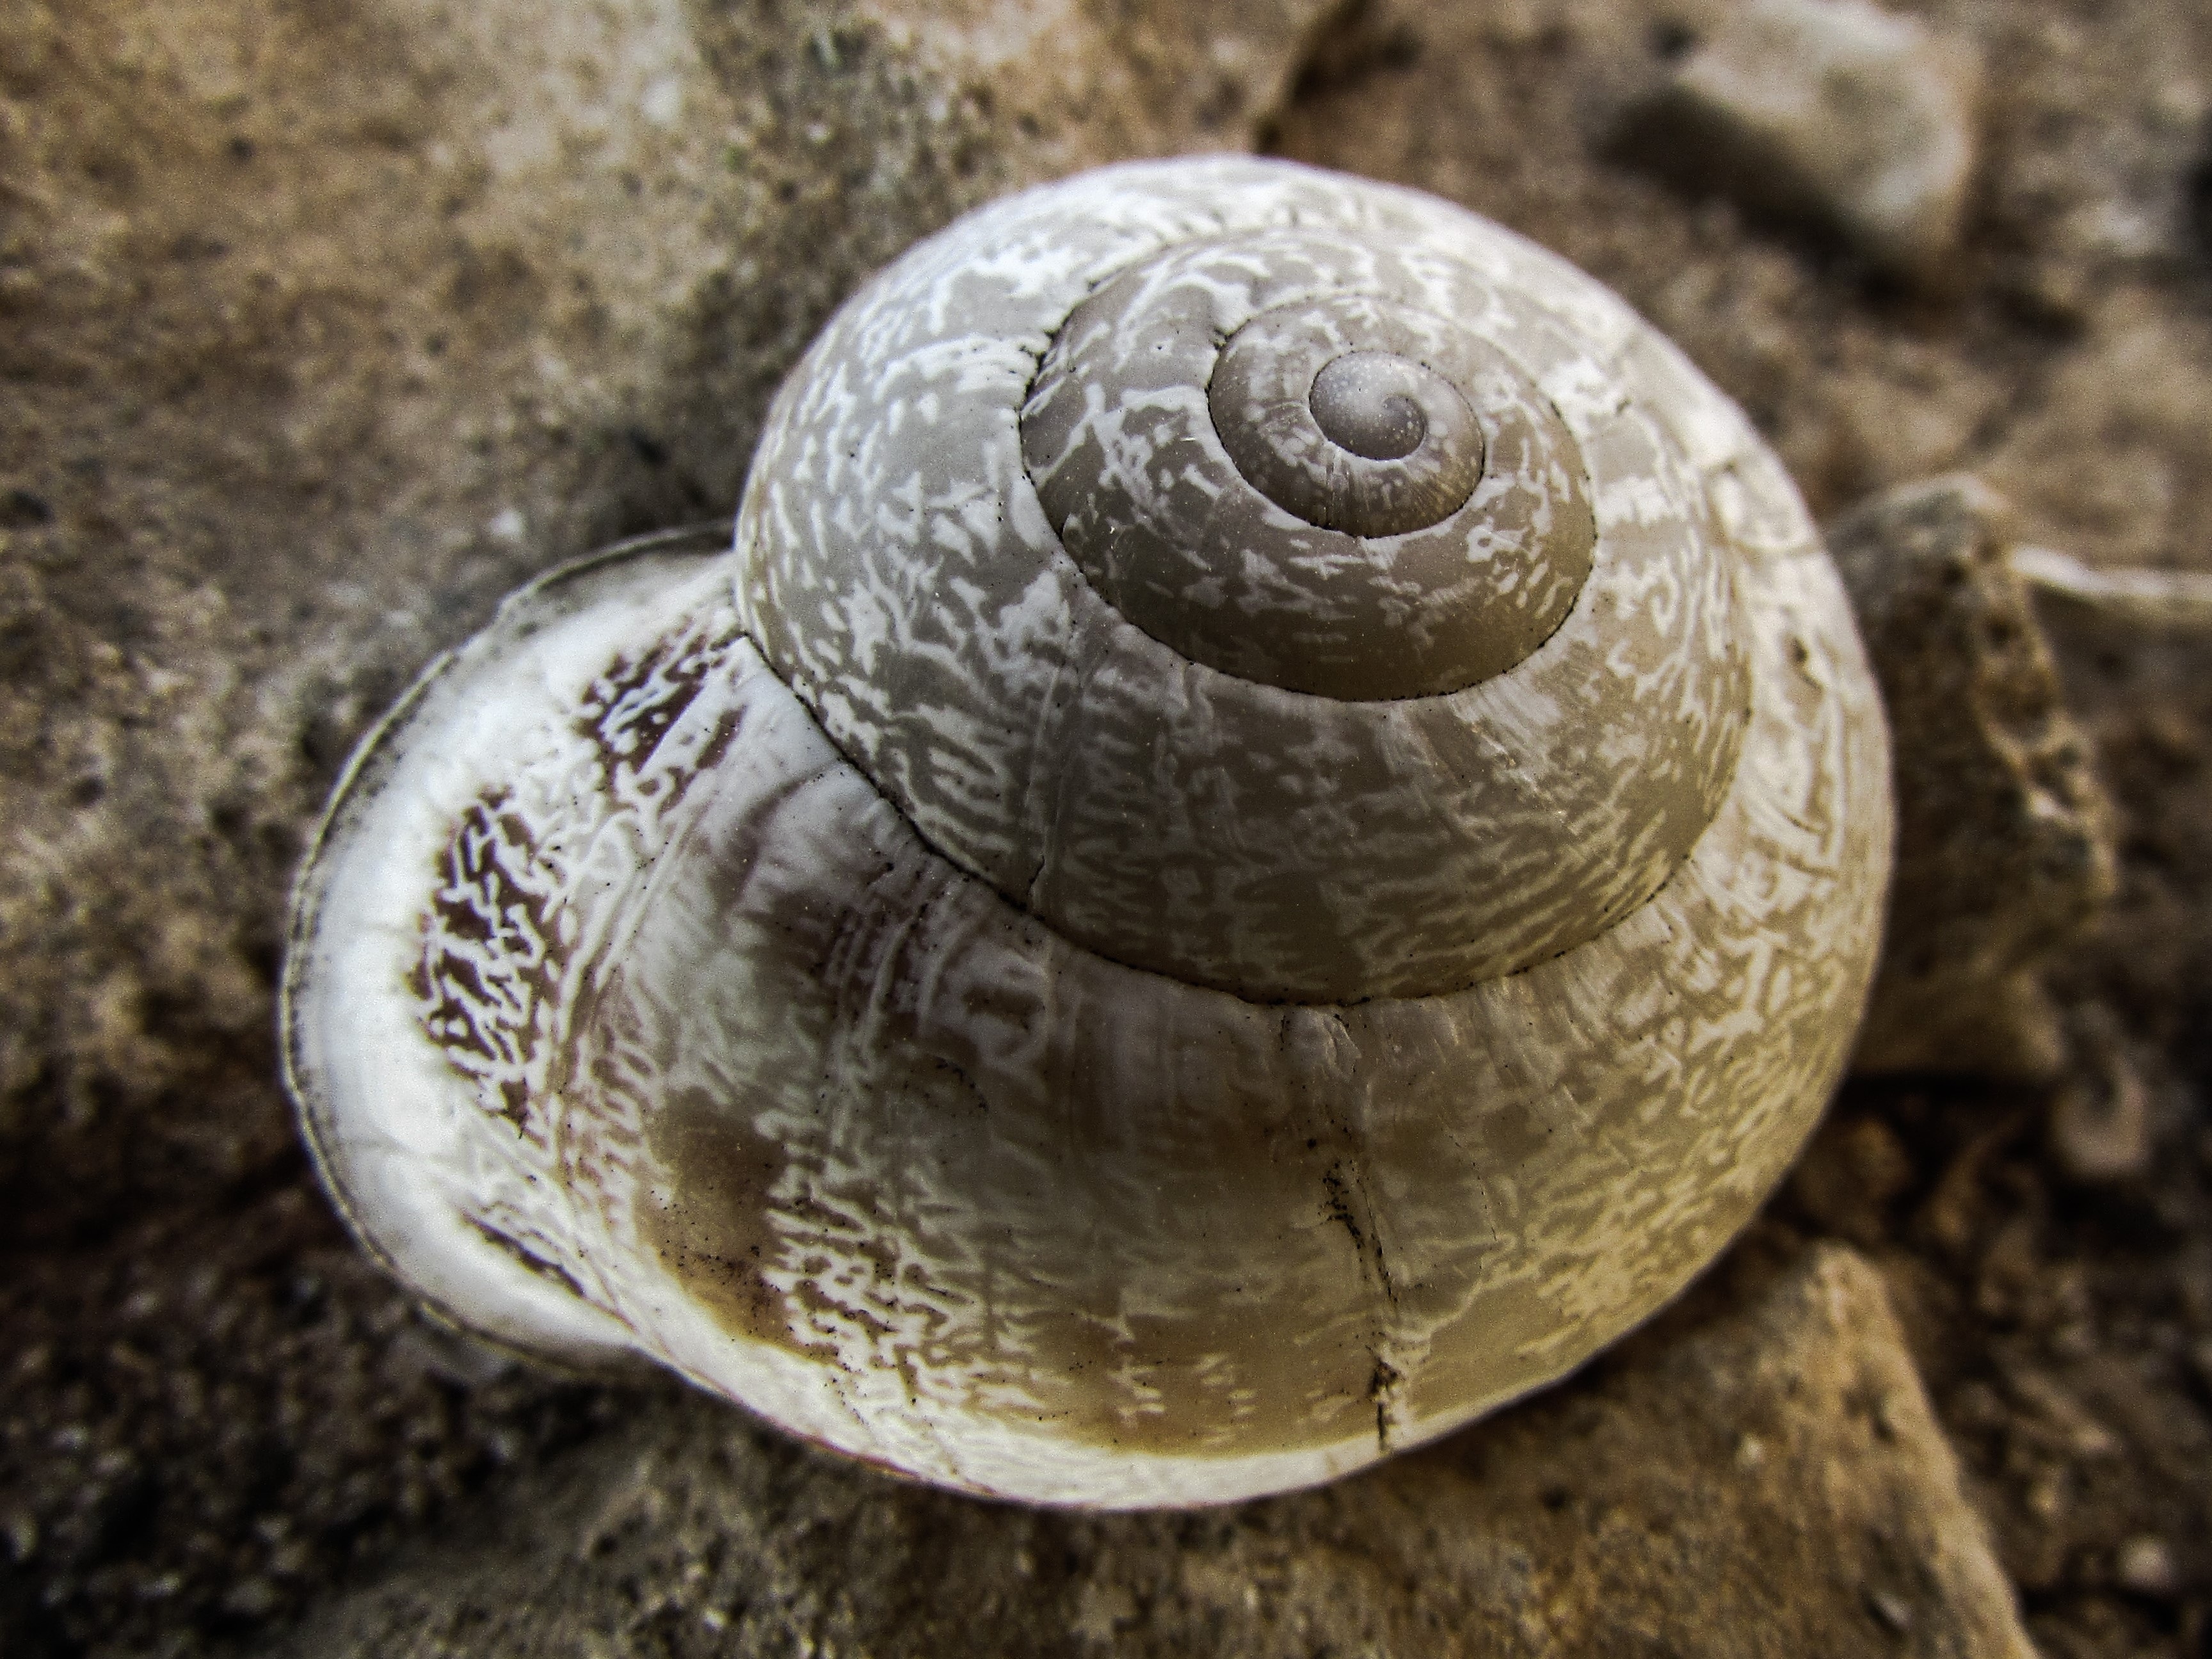
nature, spiral, animal, biology, fauna, shell, invertebrate, clam, close up, snail, molluscs, helix, macro photography, sea snail, snails and slugs